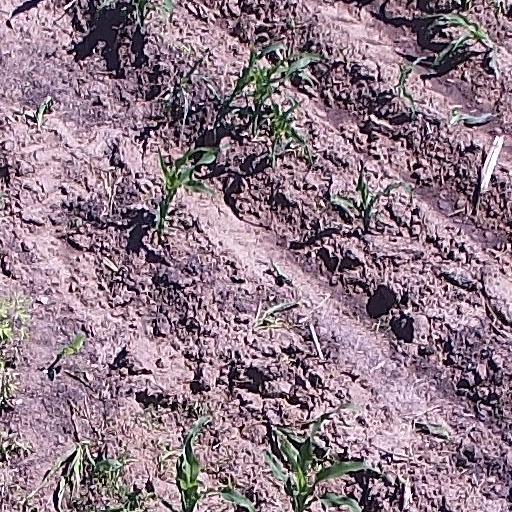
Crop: maize; corn